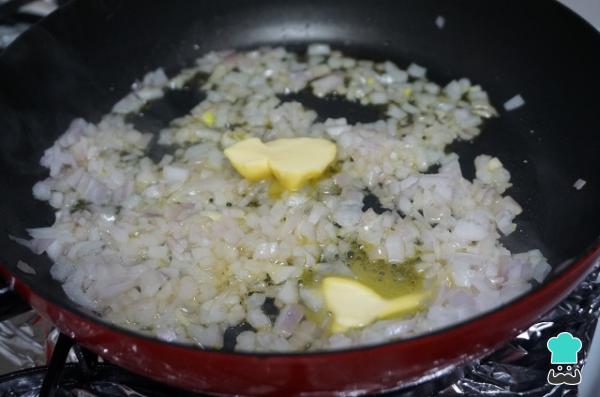
Pochamos la cebolla picada en una sartén amplia y a fuego suave, con mantequilla y las cucharadas de aceite. Ha de quedar muy hecha y un poquito dorada.